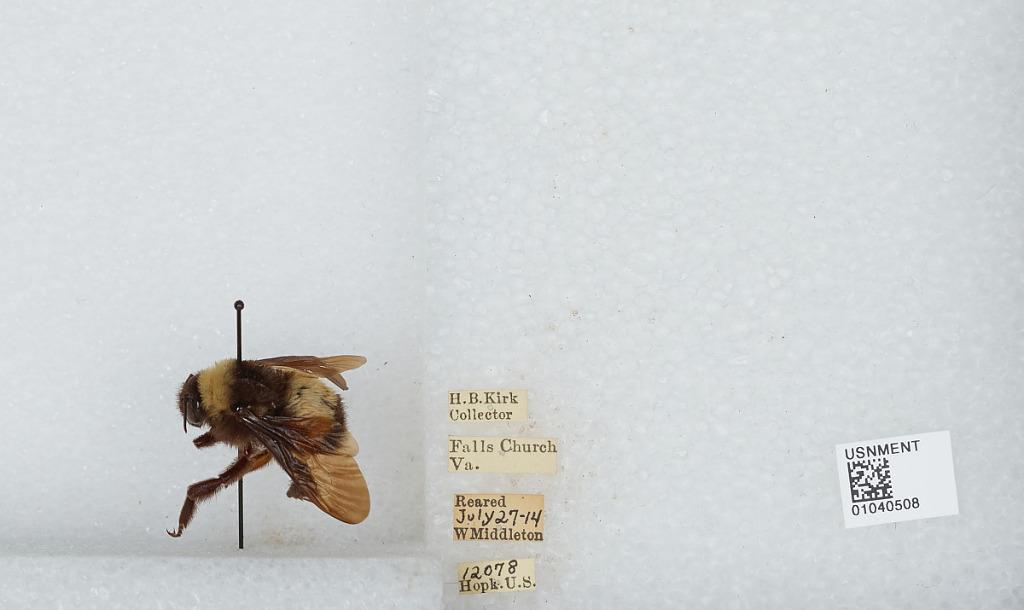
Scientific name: Bombus (Fervidobombus) pensylvanicus pensylvanicus (De Geer)
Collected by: H. Kirk
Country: United States
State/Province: Virginia
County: Falls Church
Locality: Falls Church
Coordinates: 38.8858, -77.1722